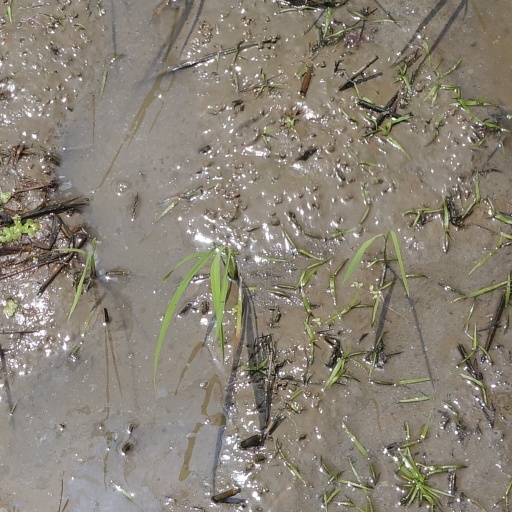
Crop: rice